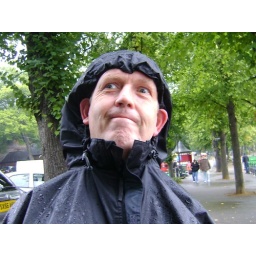
this endangered animal was found lurking in the river banks of chester, i decided he was the chester gnome!!